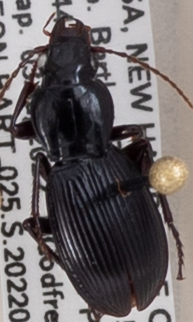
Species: Pterostichus tristis
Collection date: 2022-08-03
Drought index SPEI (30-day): -0.54
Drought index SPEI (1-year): -0.9
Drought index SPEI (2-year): -1.69